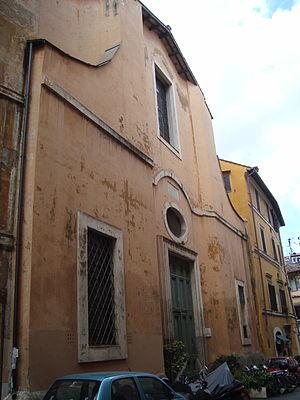
L'église Santa Maria della Luce est une église romaine située dans le quartier Trastevere sur la via della Luce.